Skaraborg County

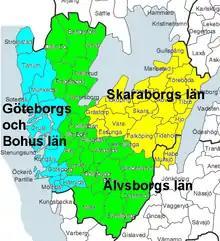
The area in yellow was the territory that made up Skaraborg County.

Two of the municipalities, Habo and Mullsjö, adjacent to the city of Jönköping, were transferred to the Jönköping County at the time of dissolution.